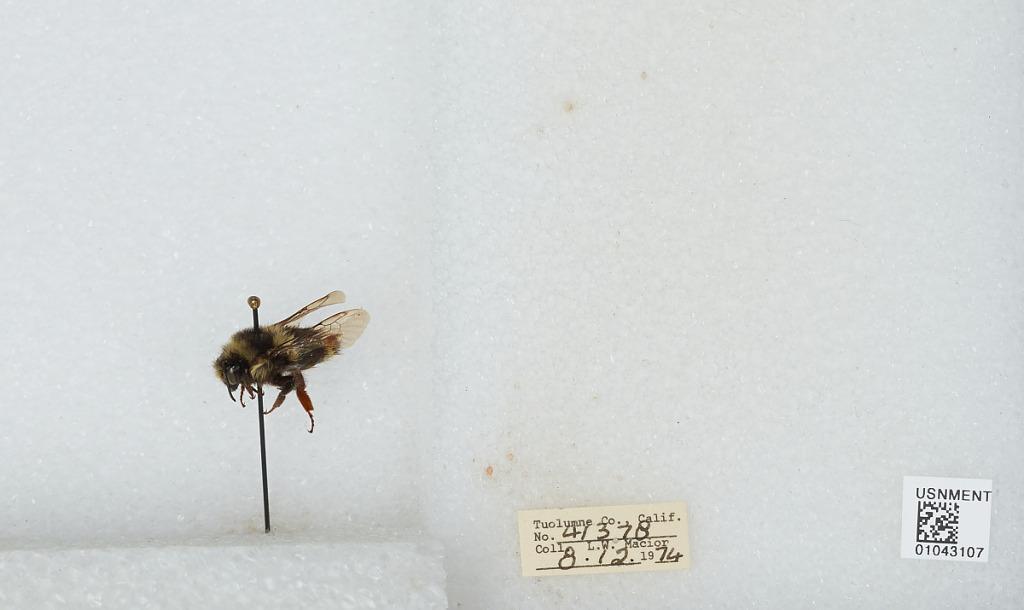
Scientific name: Bombus bifarius nearcticus
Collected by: L. Macior
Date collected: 1974-8-12
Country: United States
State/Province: California
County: Tuolumne
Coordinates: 38.02, -119.93